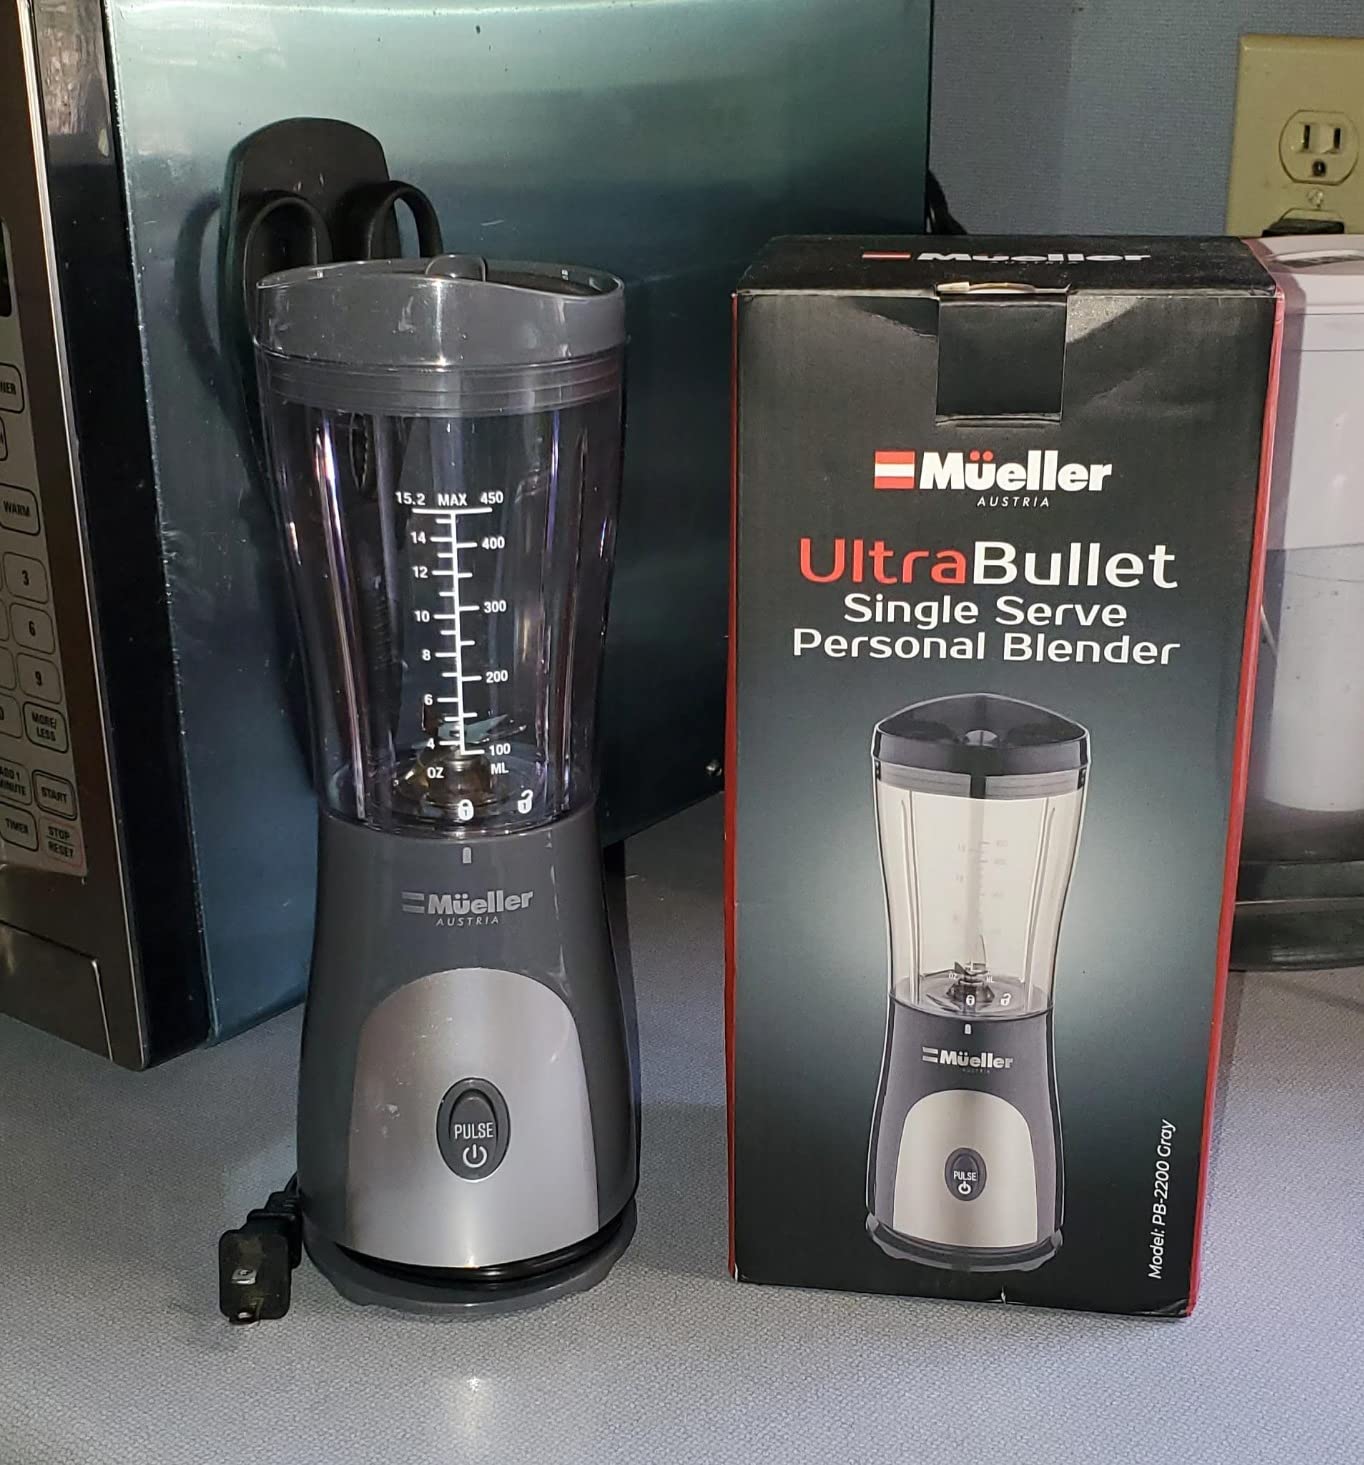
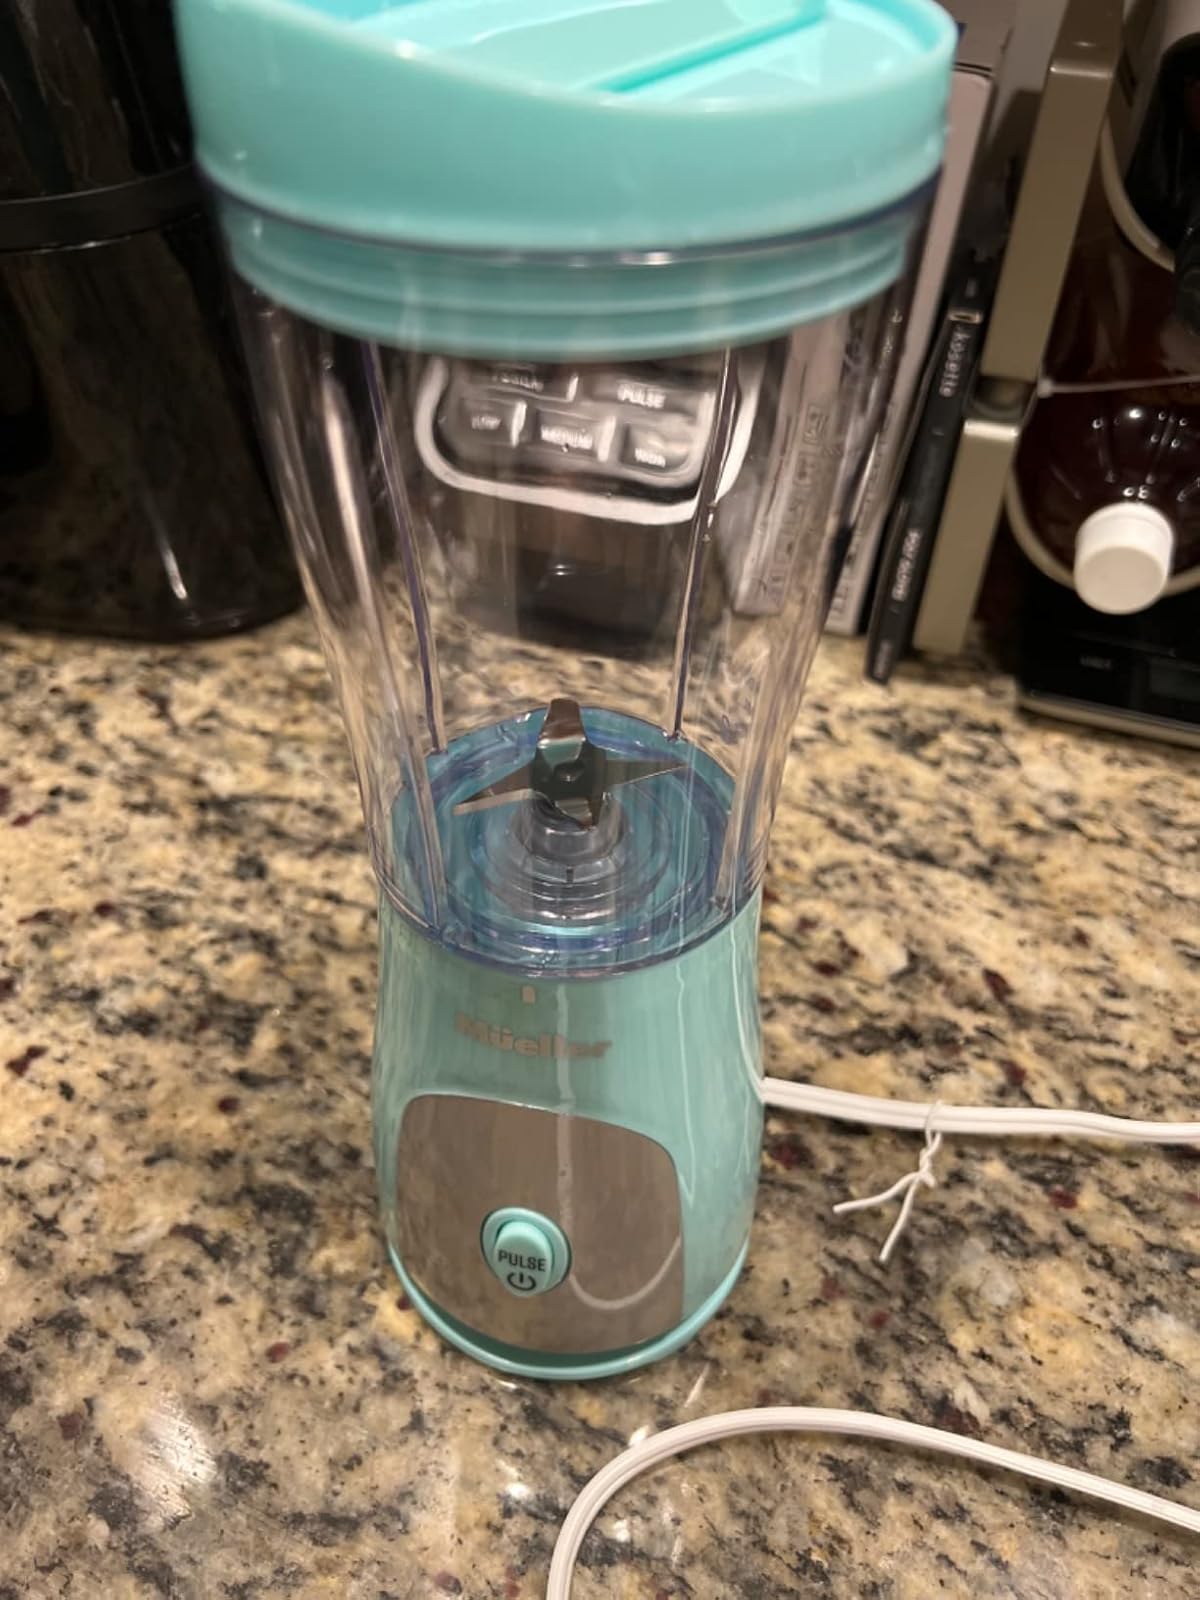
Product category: items_blender
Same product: no